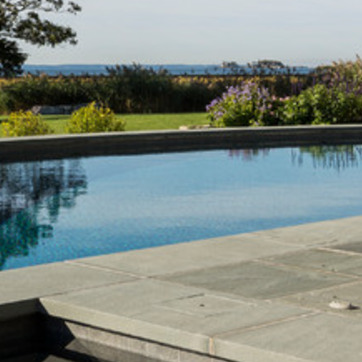
Material: water